Kingdom of Croatia (925–1102)

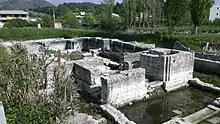
King Zvonimir's corronation place in Church of Saint Peter and Moses in Solin.

Croatian society underwent major changes in the 10th century. Local leaders, the "župani", were replaced by the retainers of the king, who took land from the previous landowners, essentially creating a feudal system. The previously free peasants became serfs and ceased being soldiers, causing the military power of Croatia to fade.